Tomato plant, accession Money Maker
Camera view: horizontal (90 deg, fisheye); turntable rotation: 210 degrees
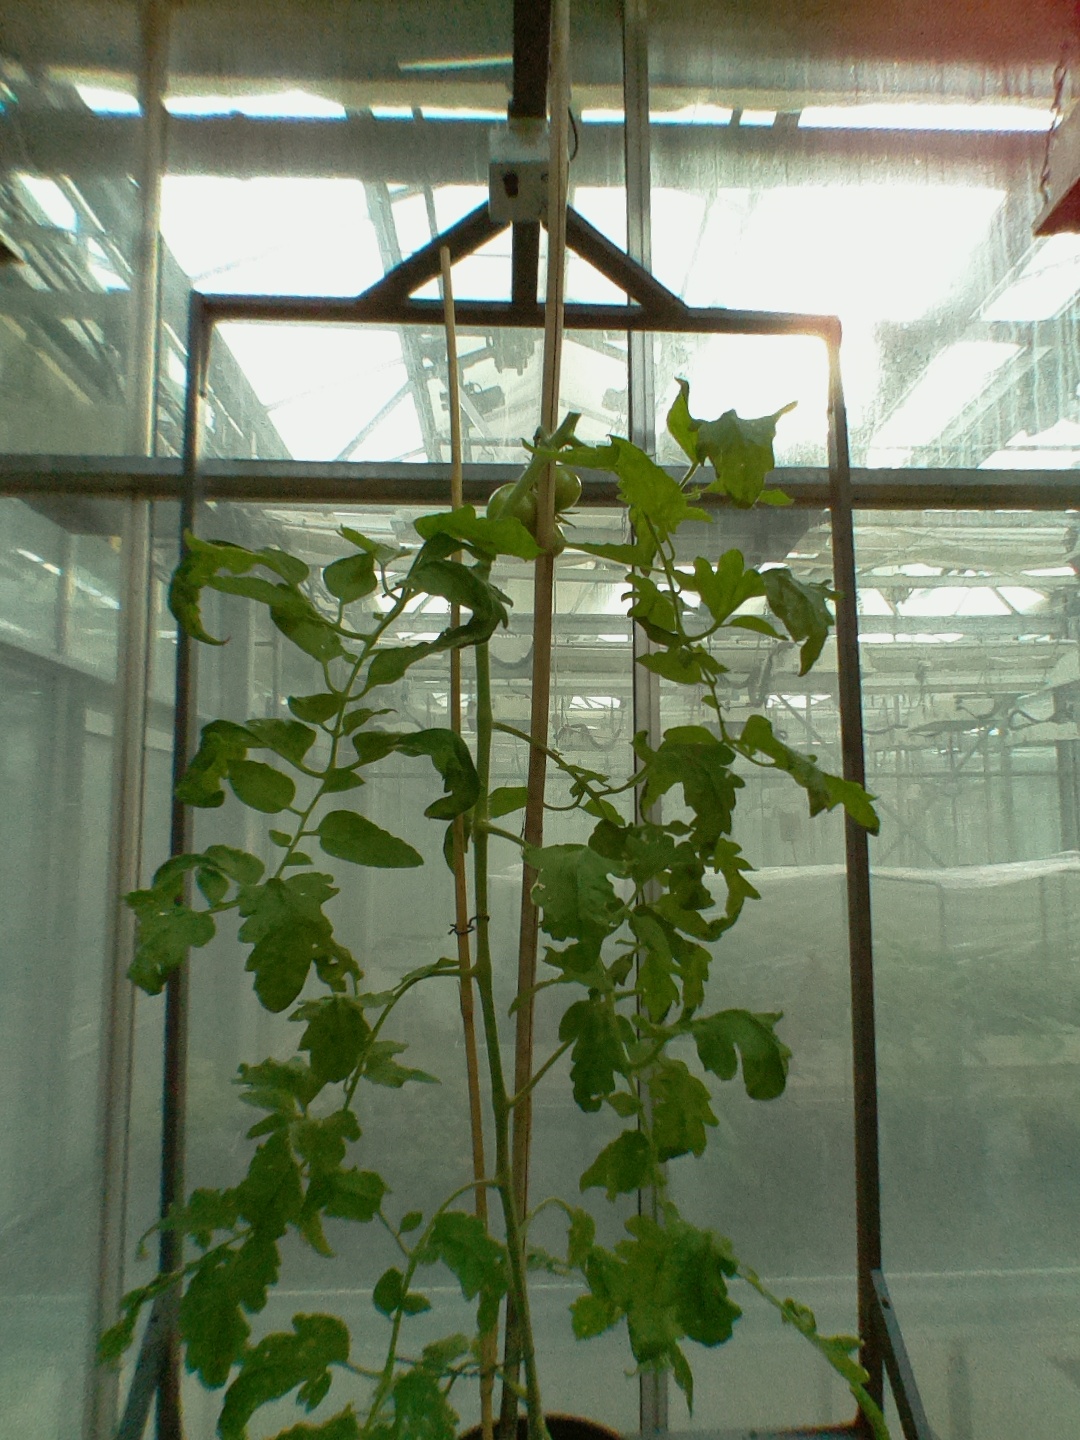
BBCH growth stage 73: 30%-40% of final fruit size